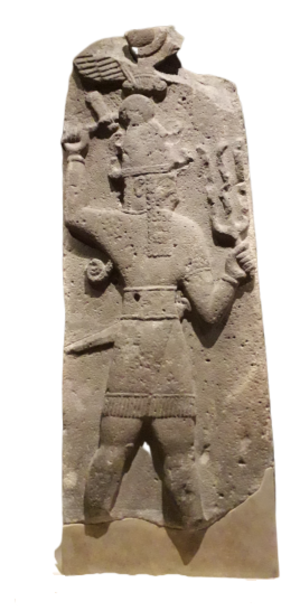
Stèle représentant le dieu Terhunza. Basalte. Tell Ahmar, ancienne Til Barsib (en araméen) ou Masuwari (en hittite), dans l'actuelle Syrie. 950-850 avant J.-C. Fouilles F. Thureau-Dangin et A. Barrois. Paris, Musée du Louvre, AO 11505. Exposée au Musée du Louvre en 2019 pour l'exposition ""Royaumes oubliés, de l'empire hittite aux Araméens"". Légende dans l'exposition ""Royaumes oubliés""
Til Barsip est une ancienne cité de l'empire assyrien, située actuellement sur le Tell Ahmar, en Syrie actuelle, sur la rive gauche de l'Euphrate à 22 km au sud de Karkemish.